Puritans

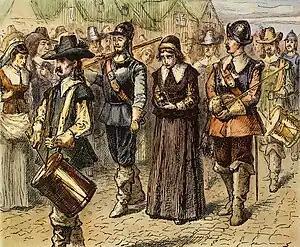
Quaker Mary Dyer led to execution on Boston Common, 1 June 1660, by an unknown 19th century artist

In 1649, English colonist William Pynchon, the founder of Springfield, Massachusetts, wrote a critique of Puritanical Calvinism, entitled "The Meritorious Price of Our Redemption". Published in London in 1650, when the book reached Boston it was immediately burned on Boston Common and the colony pressed Pynchon to return to England which he did. The censorious nature of the Puritans and the region they inhabited would lead to the phrase "banned in Boston" being coined in the late 19th century, a phrase which was applied to Boston up to the mid-20th century.